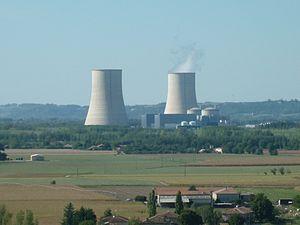
Centrale électro-nucléaire de Golfech vue d'Auvillar